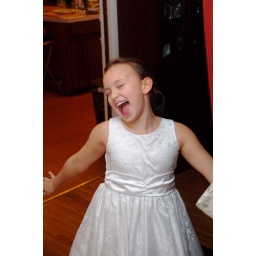
L in flower girl dress